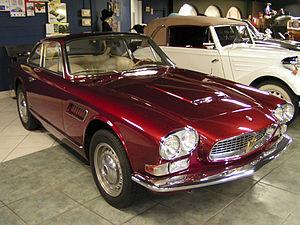
Le Tampa Bay Automobile Museum, situé dans l'aire urbaine de Tampa Bay au centre-ouest de la Floride à Pinellas Park, expose des automobiles historiques du XXᵉ siècle. Tous les véhicules exposés appartiennent à la collection d'Alain Cerf, un ingénieur et entrepreneur français installé en Floride.